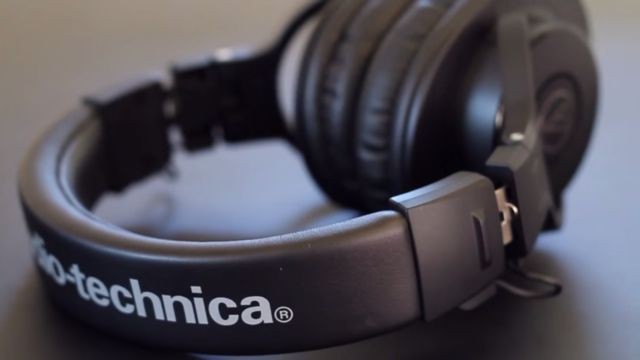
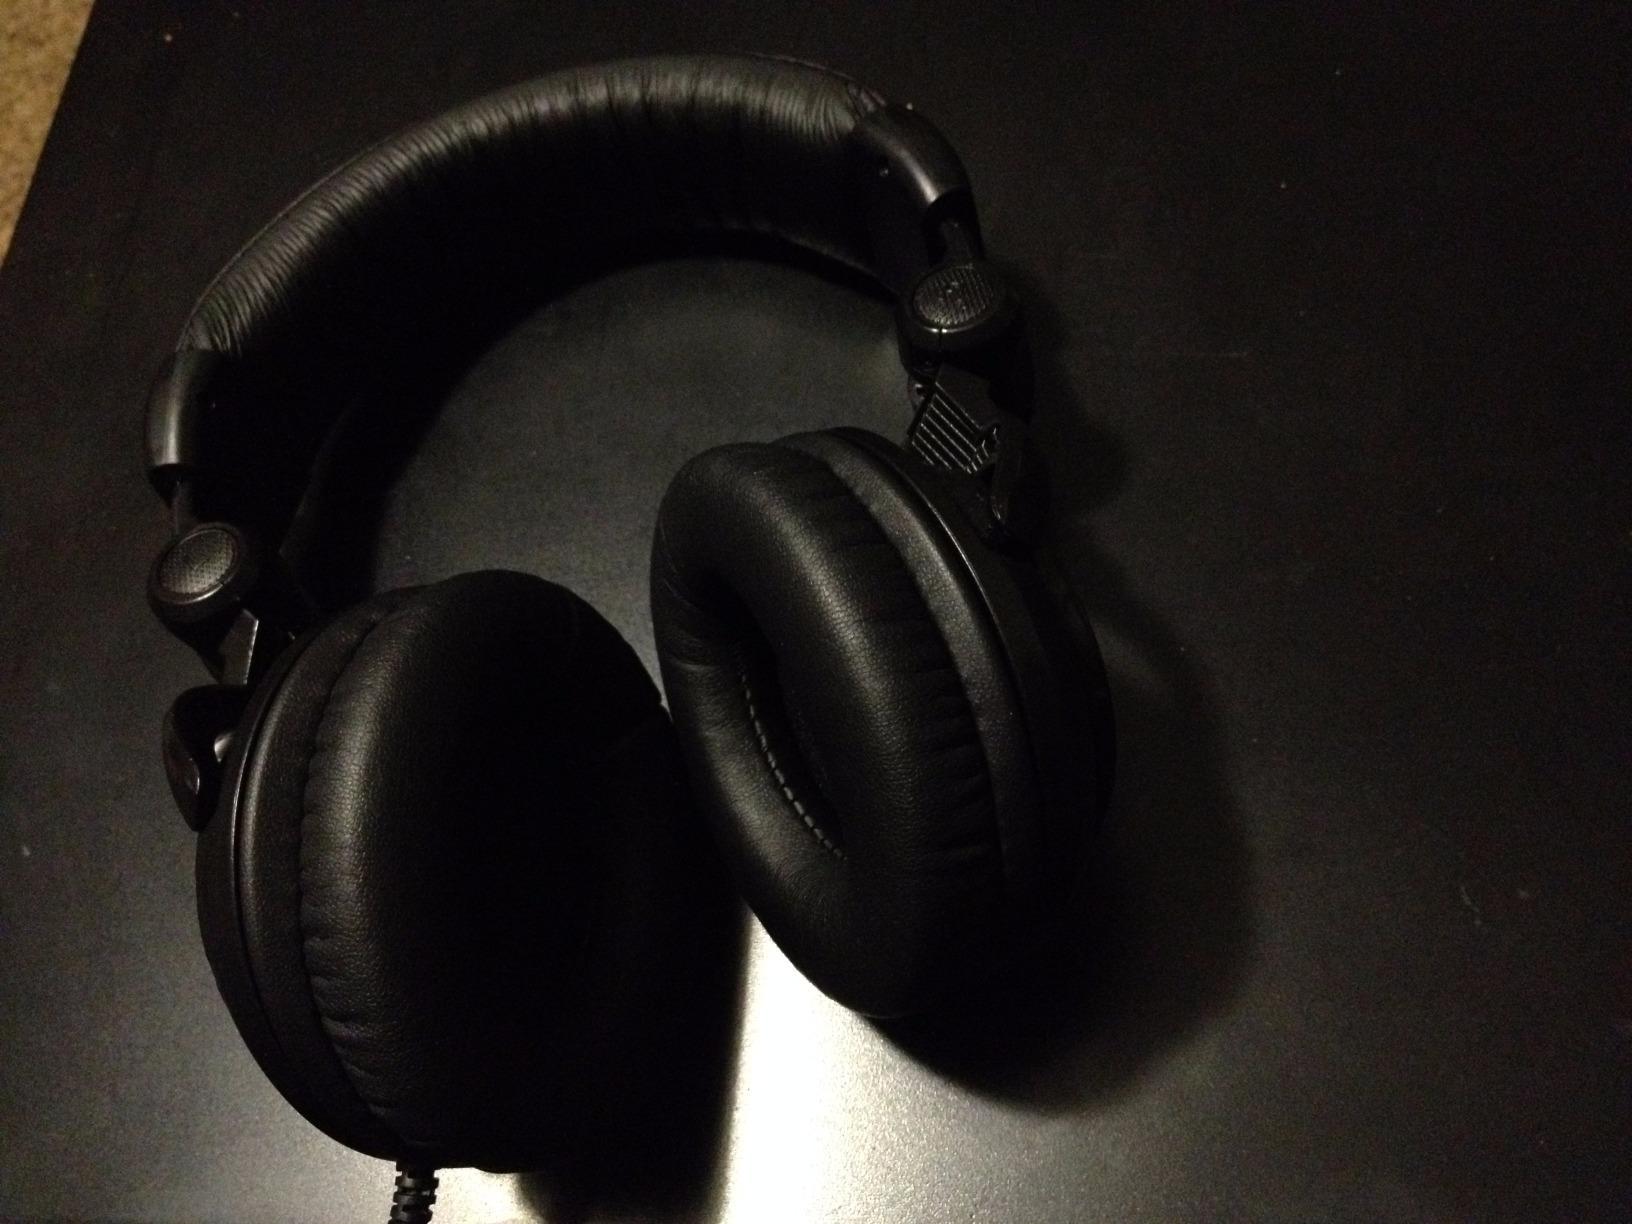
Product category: headphones
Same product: no